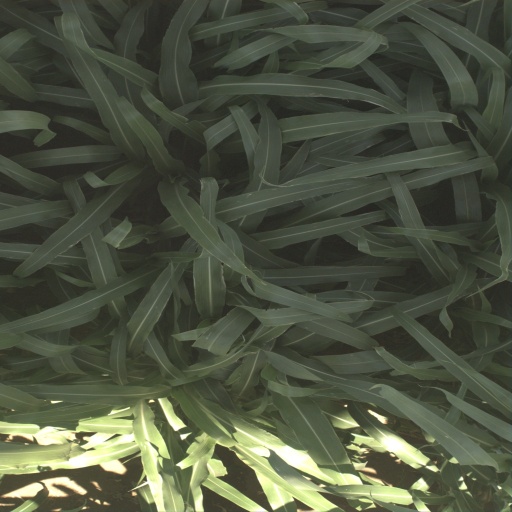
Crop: sorghum